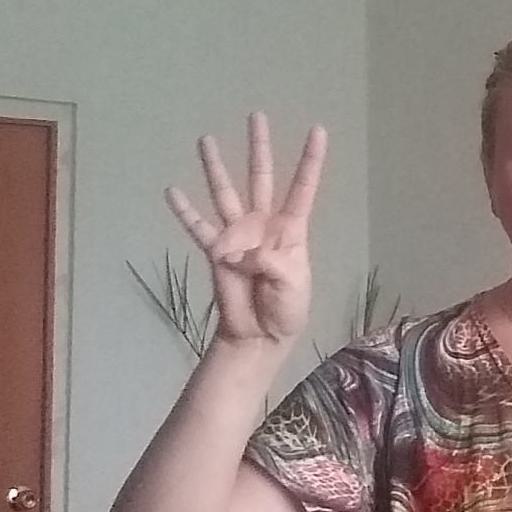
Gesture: four